Nathalie Björn

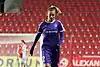
Björn playing for Rosengård against Slavia Prague, November 2018

After two seasons with Eskilstuna, Björn moved to runner-up FC Rosengård, with whom she finished third in the 2018 season. On May 18, 2018, she became cup winner with Rosengård and won her first national title. In the 2018/19 Champions League, she played the full distance in four games, but was eliminated in the round of 16 after a 3-2 home defeat and a goalless away draw against Slavia Prague. On the first matchday of the 2019 season, she scored the only goal of the game in the 90th minute against her old club Eskilstuna United, making her her first ever league goal. Overall, she was used in 17 of 22 games in the season that ended with her team winning the championship. In the 2020 season she was used in all 22 games.